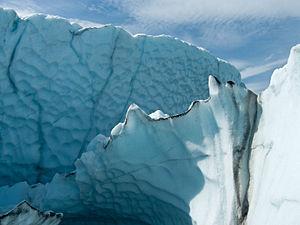
Star Trek 6 : Terre inconnue ou Star Trek 6 : La Conquête du nouveau monde au Québec est un film américain de science-fiction réalisé par Nicholas Meyer et sorti en 1991.